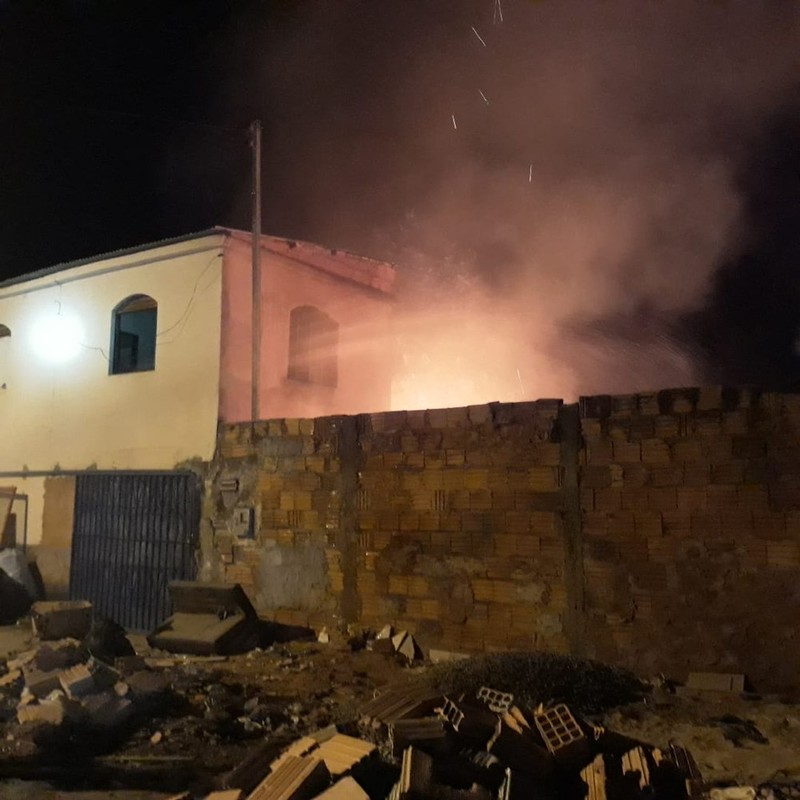
Fire: yes
Smoke: yes